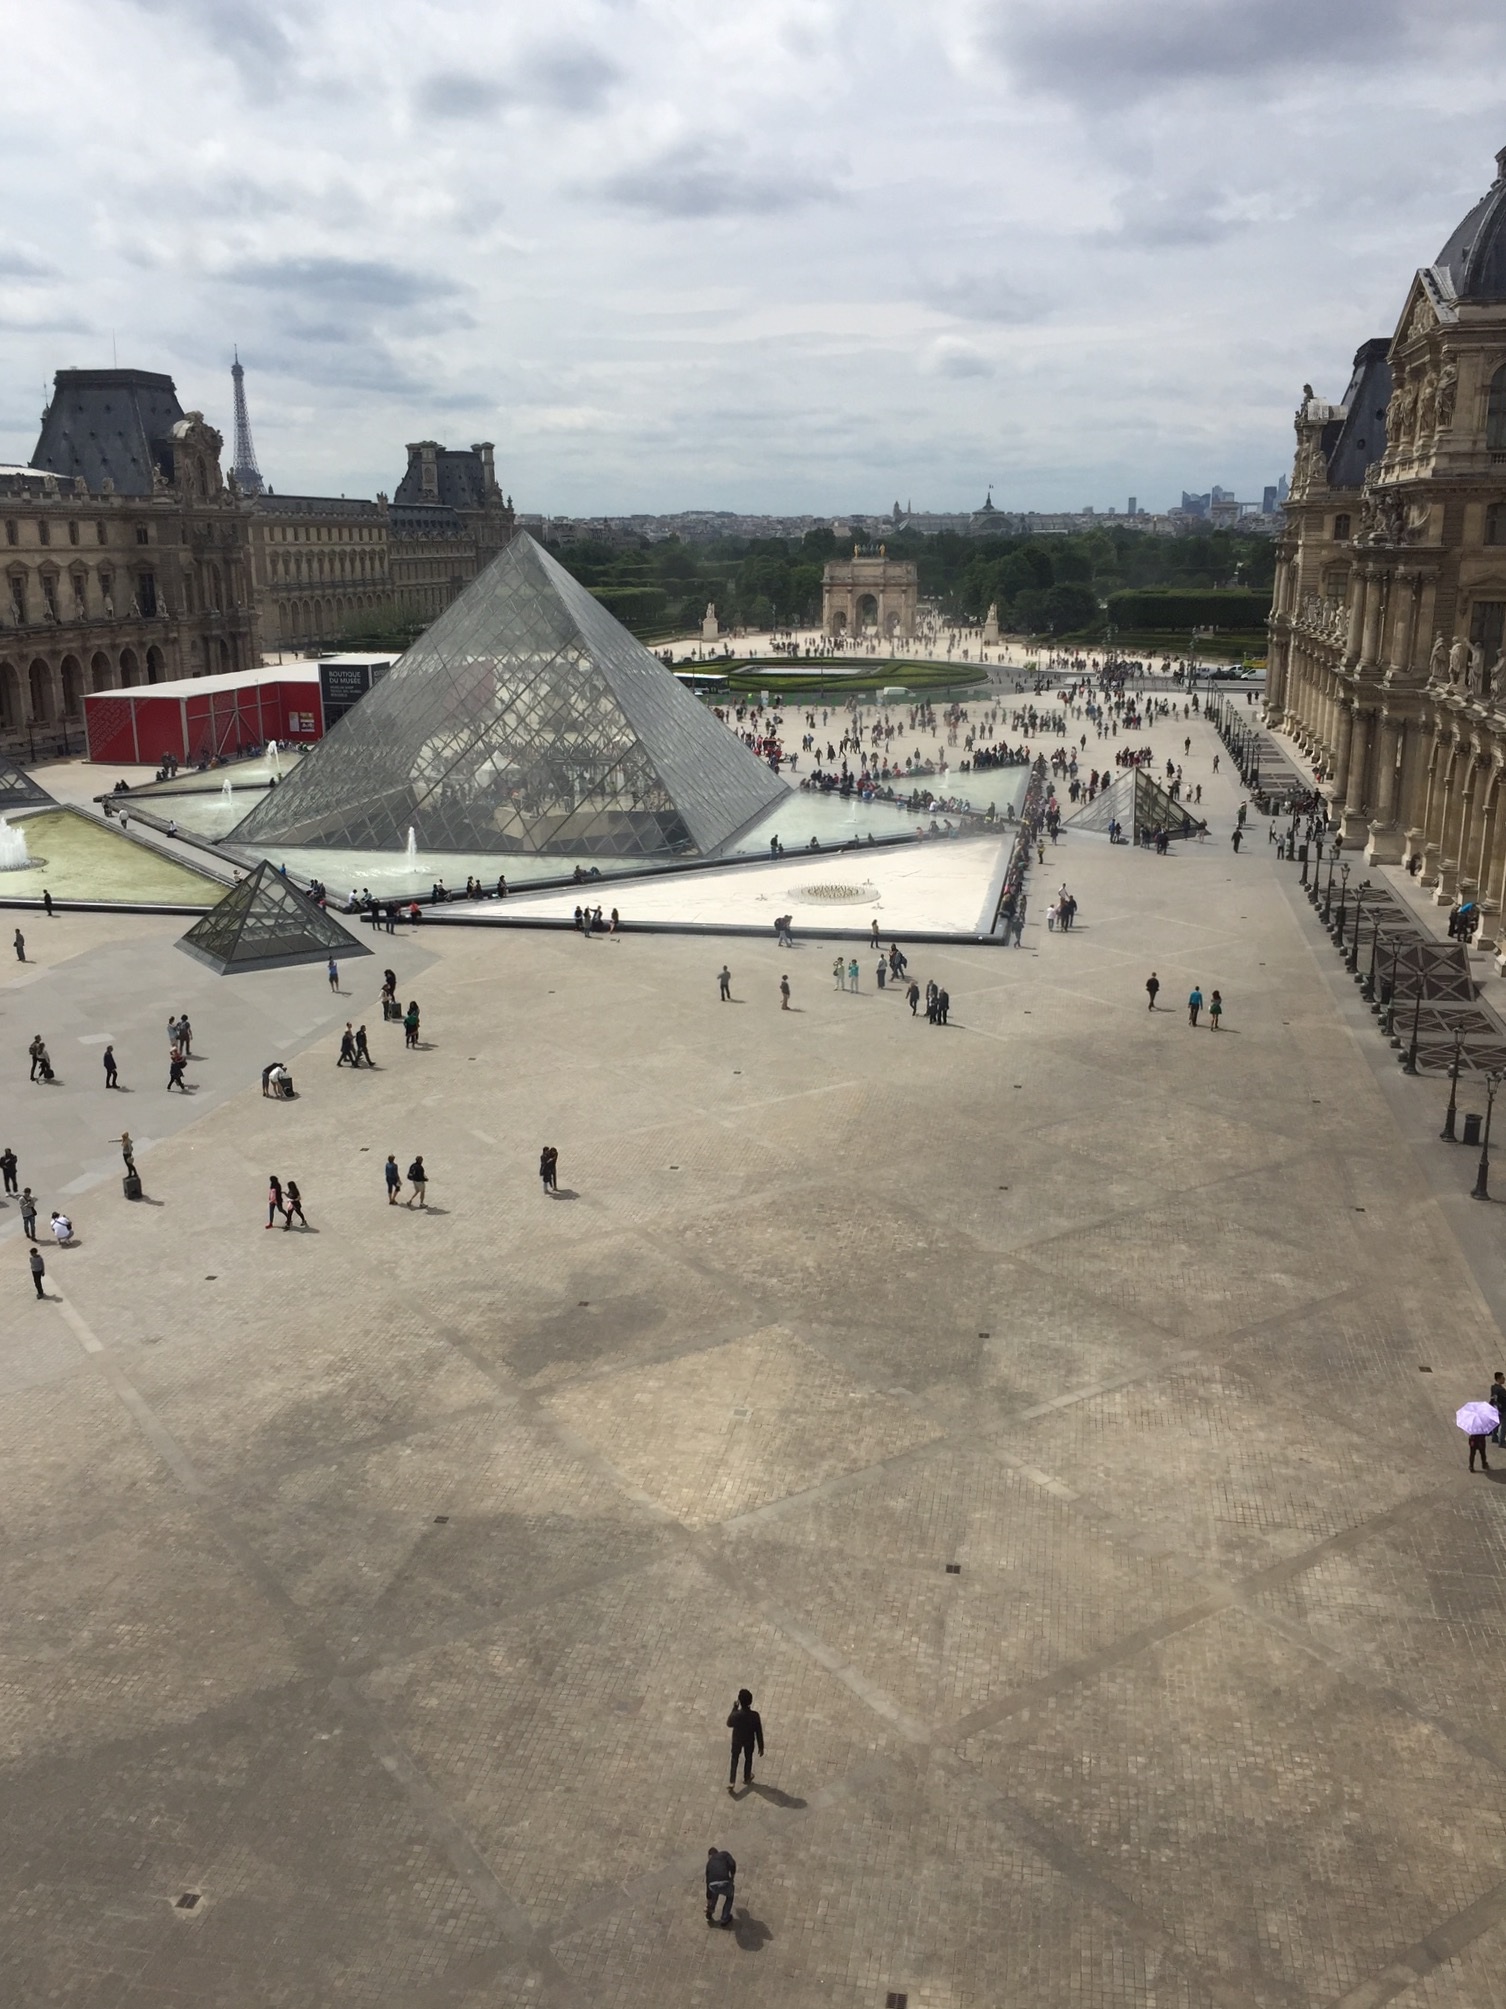
sand, monument, vehicle, arena, town square, ancient history